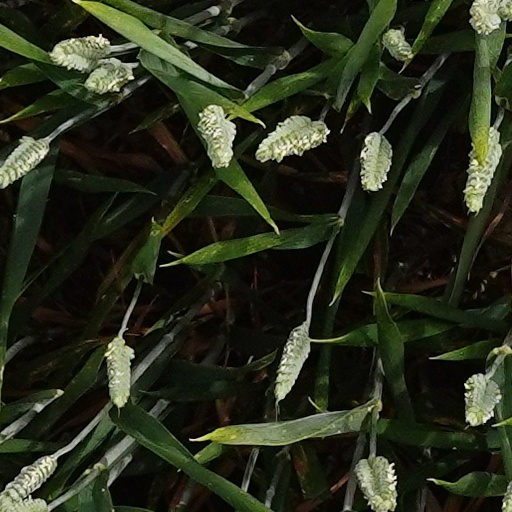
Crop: wheat